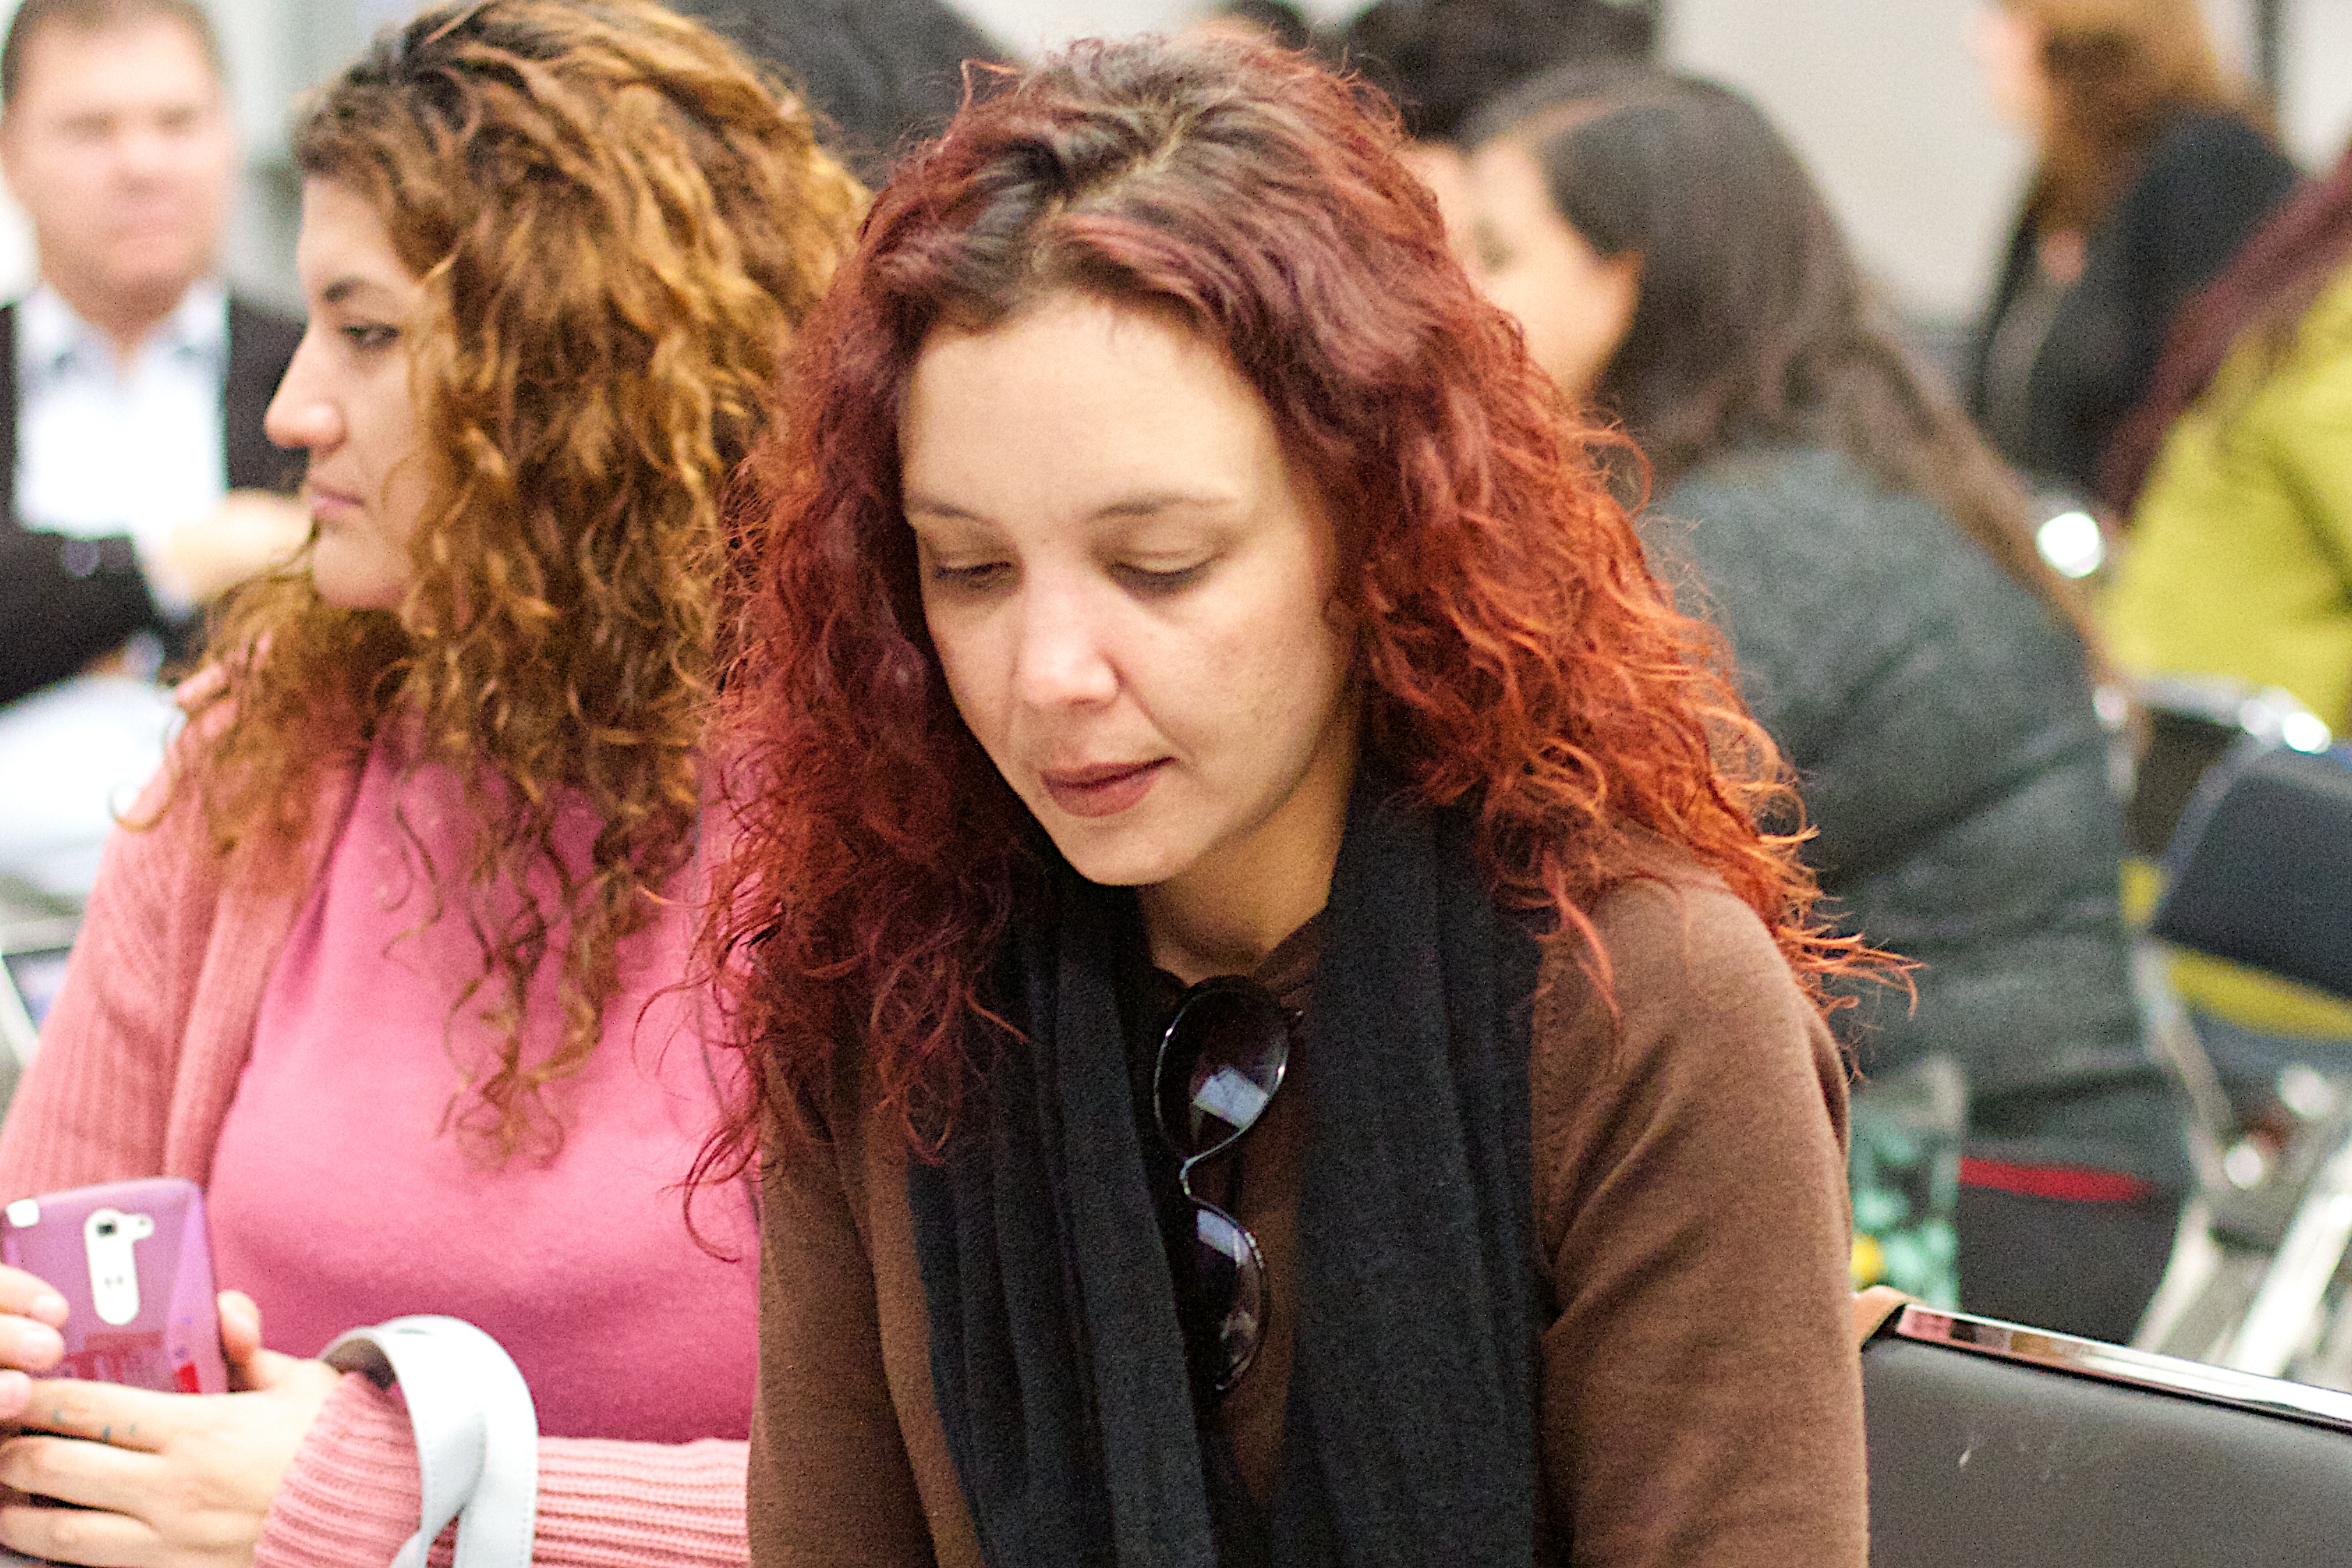
person, hair, fashion, hairstyle, singing, udgagora